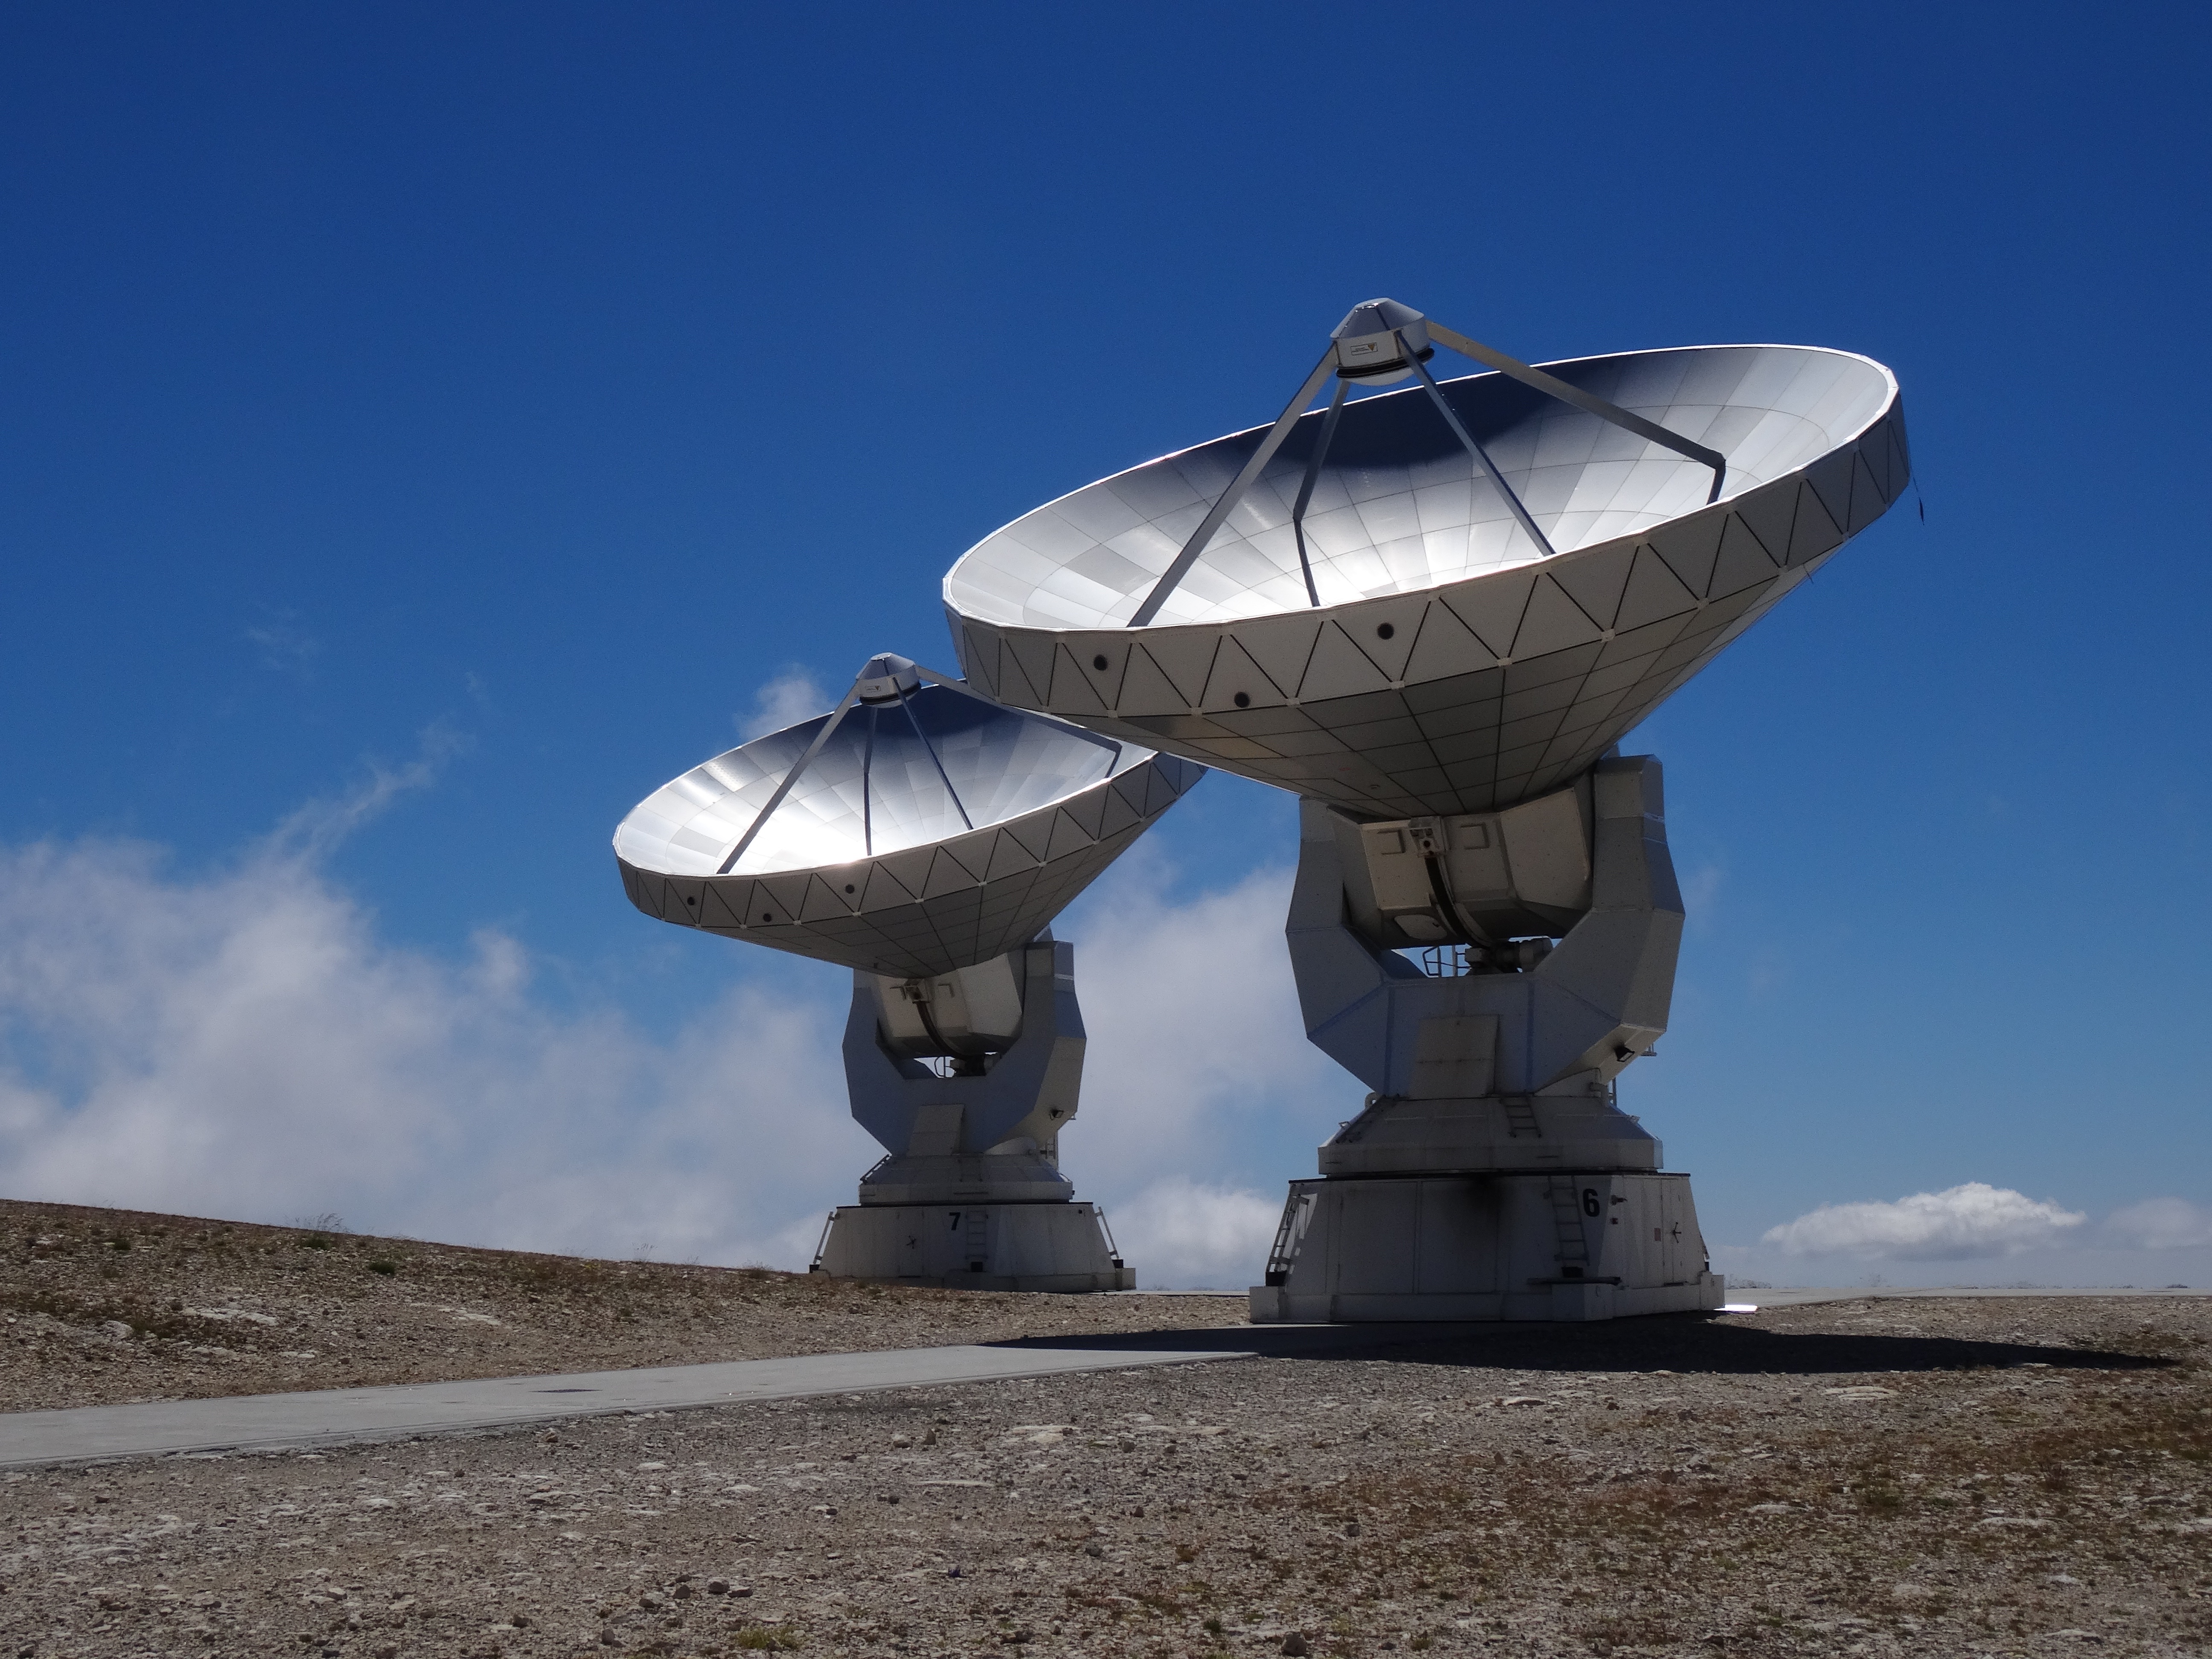
wind, antennas, radio telescope, bure peak, atmosphere of earth